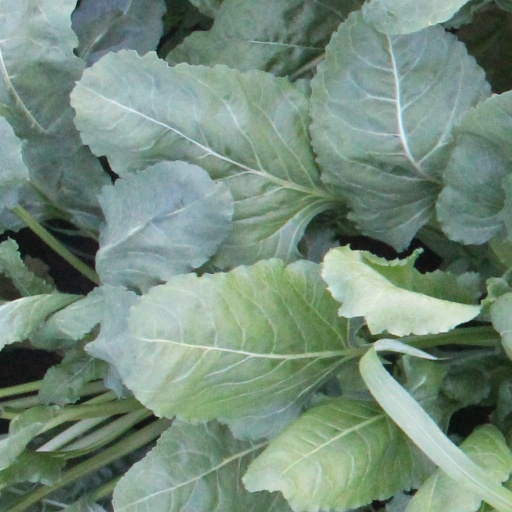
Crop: sugar beet